Royal Wessex Yeomanry

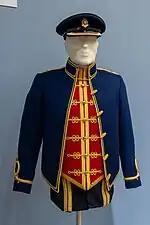
Mess dress of the Royal Wessex Yeomanry

The Royal Wessex Yeomanry Tactical Recognition Flash (TRF) is taken from the 74th (Yeomanry) Division, whose insignia was a broken spur in a black diamond during the First World War. It signifies that its units were once mounted but now serve as infantry. The TRF took its colour scheme from the facings of the collars and cuffs of the Royal Gloucestershire Hussars (buff), and the Royal Wiltshire Yeomanry, Dorset Yeomanry and Royal Devon Yeomanry (all scarlet). In 2016, the colour scheme of the TRF was changed, replacing the scarlet with blue, and the 'broken spur' replaced by a complete spur.